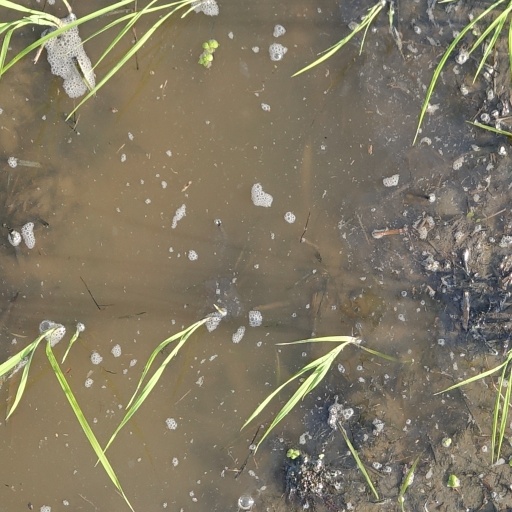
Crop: rice